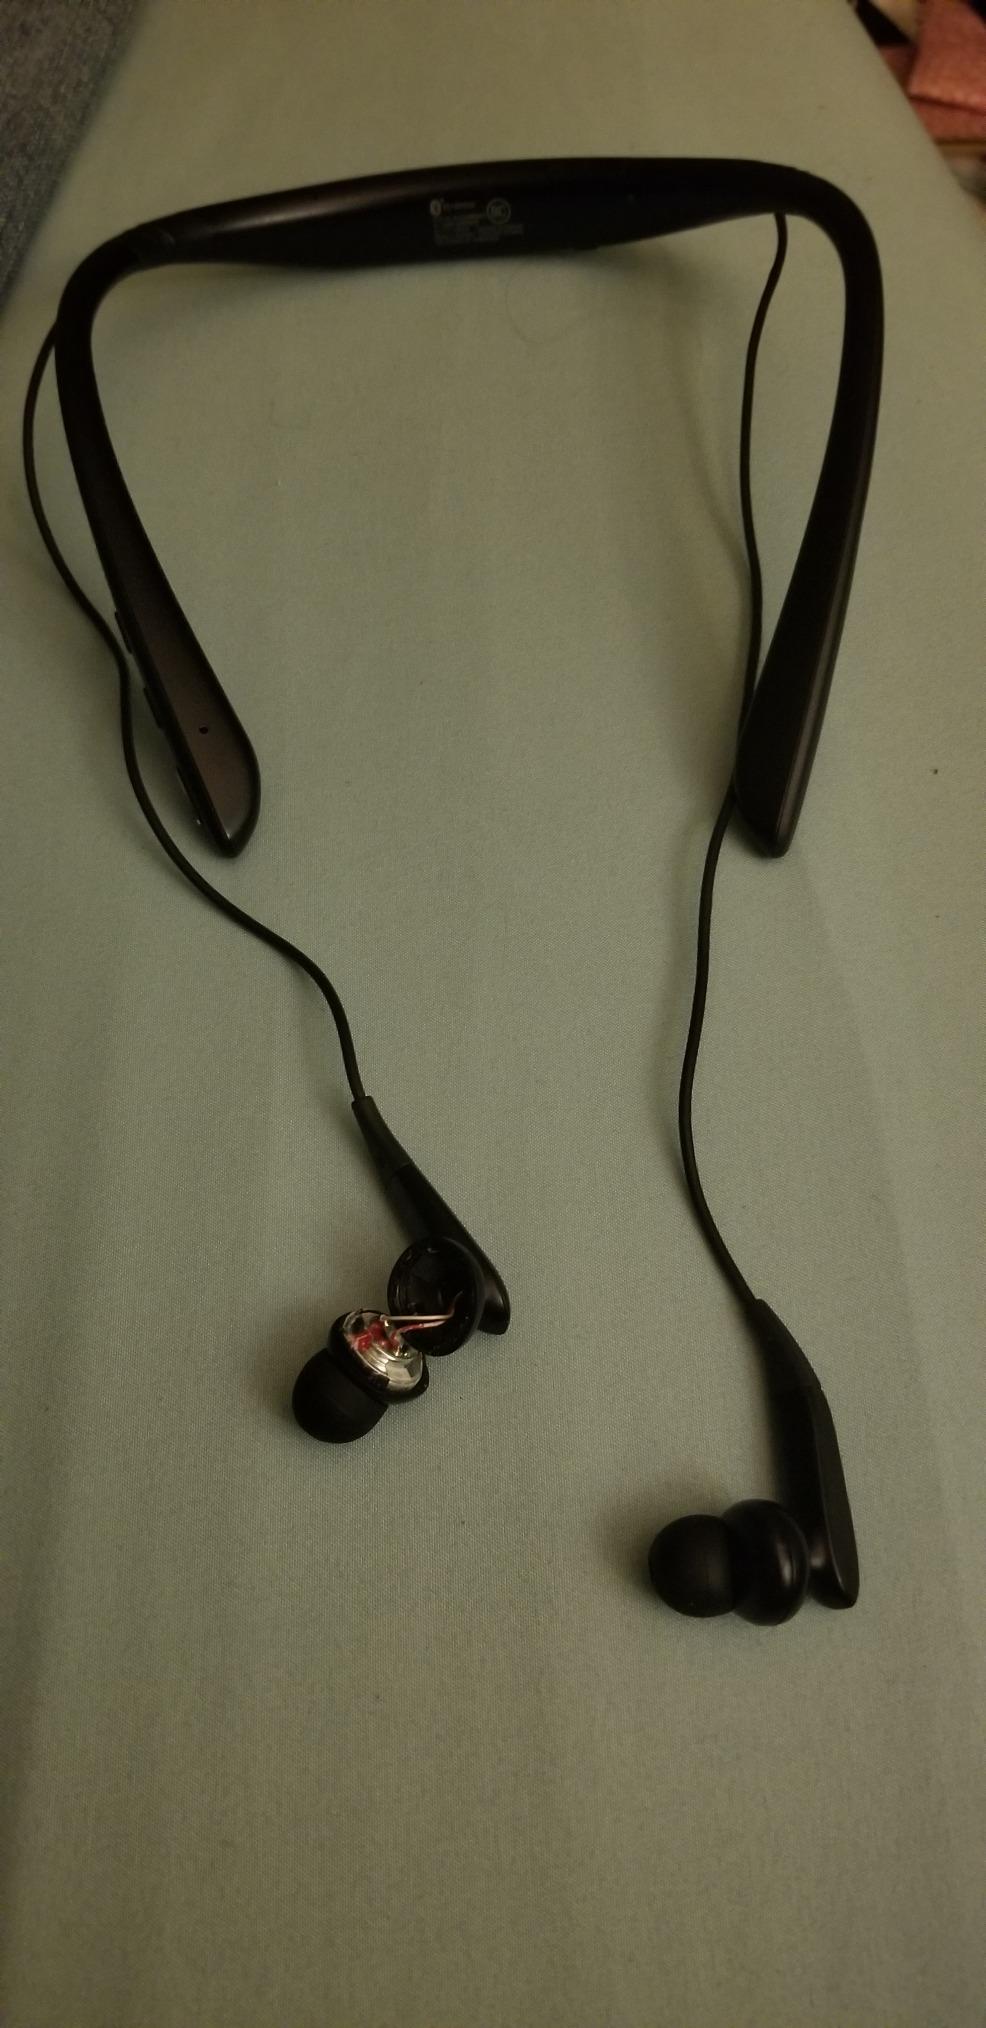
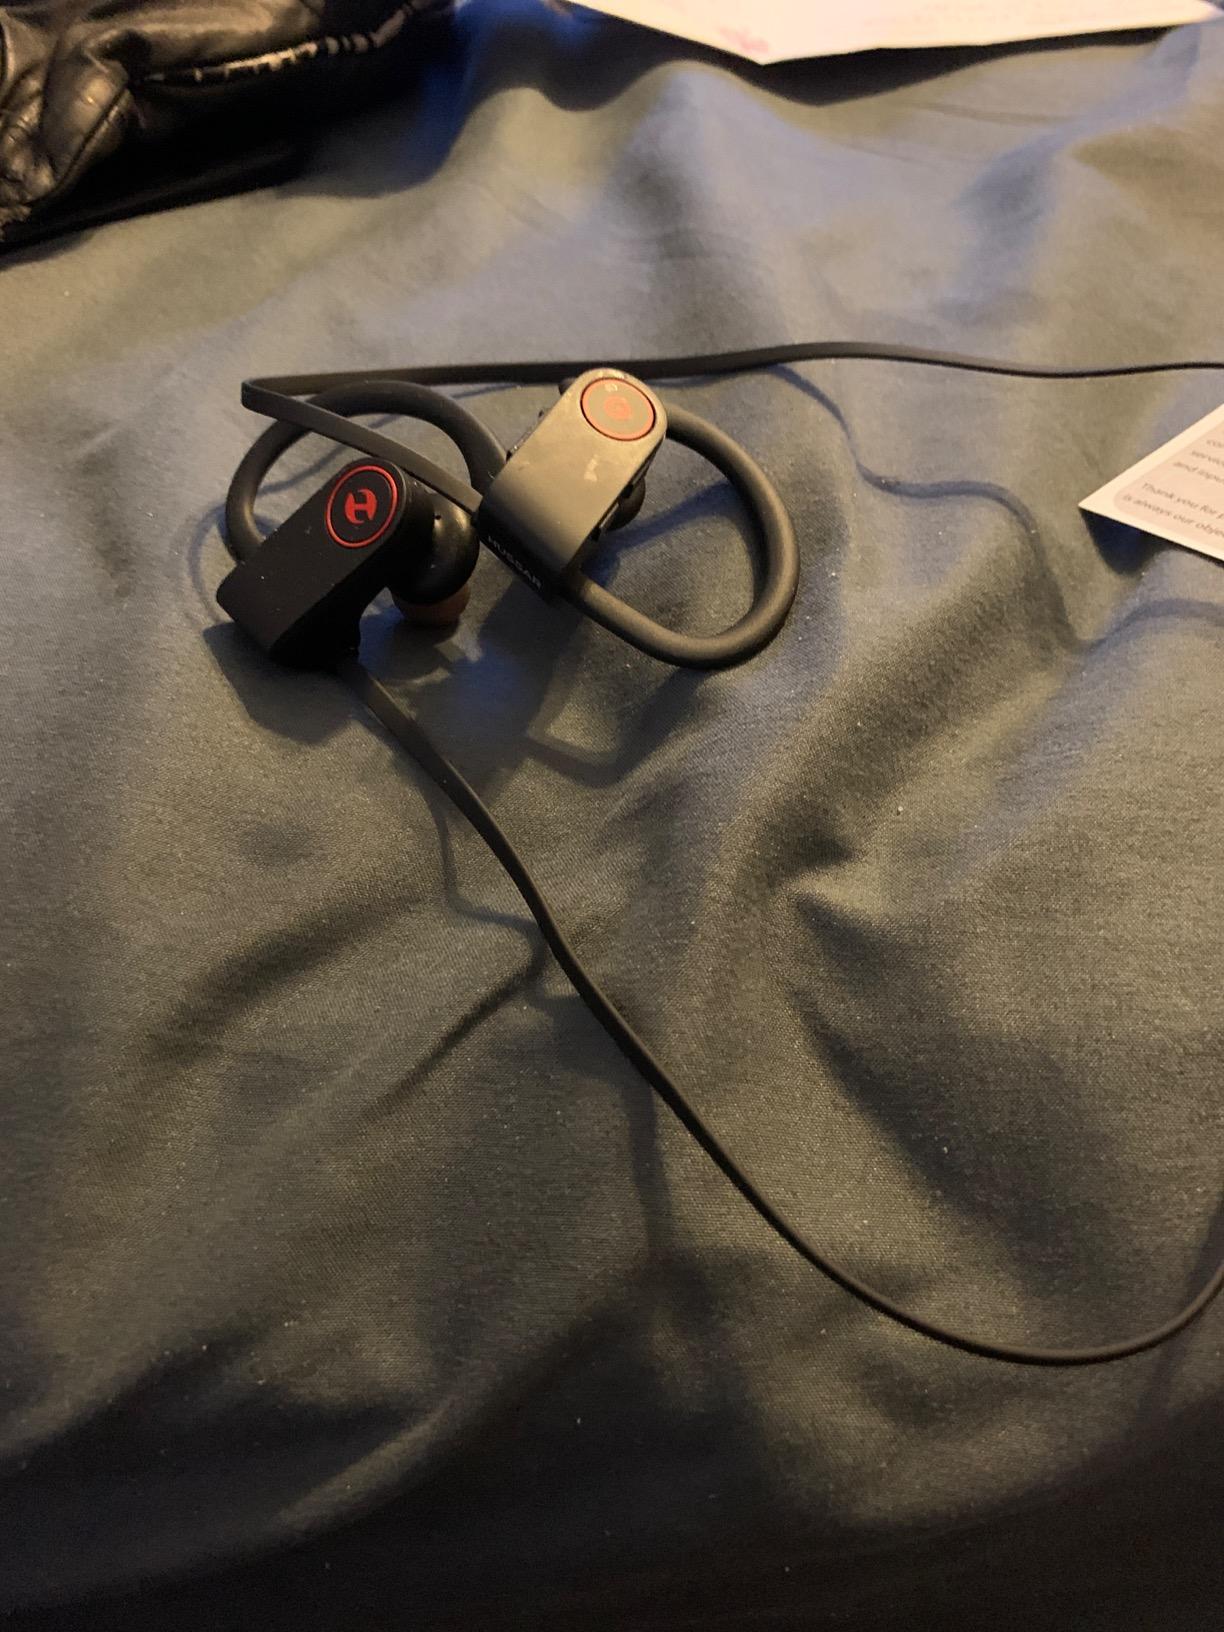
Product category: headphones
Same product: no